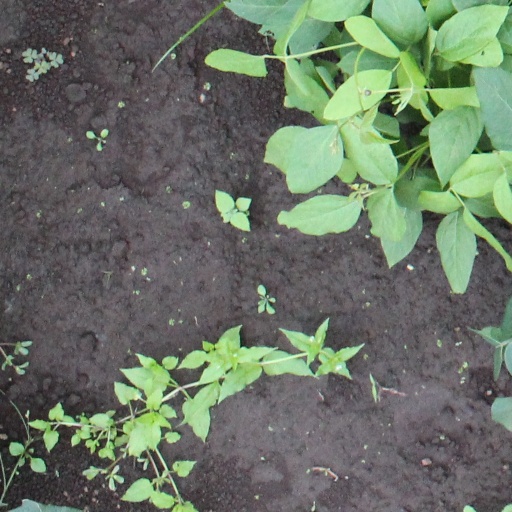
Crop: soybean